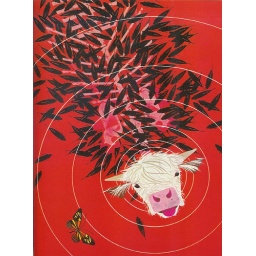
cow being eaten by piranhas fish